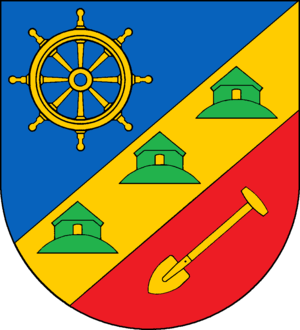
Dagebüll est une commune de l'arrondissement de Frise-du-Nord, Land de Schleswig-Holstein.